Clithon corona

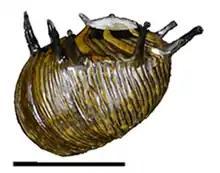
Abapertural view of "Clithon corona" shell.

Native to the Western Pacific, from the Philippines to Micronesia, Papua New Guinea, the Solomon Islands, Vanuatu, New Caledonia, Samoa, Taiwan, and the Okinawa and Ryukyu Islands of Japan.